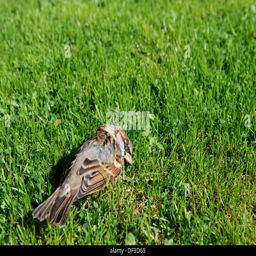
small dead sparrow lying on grass in a garden